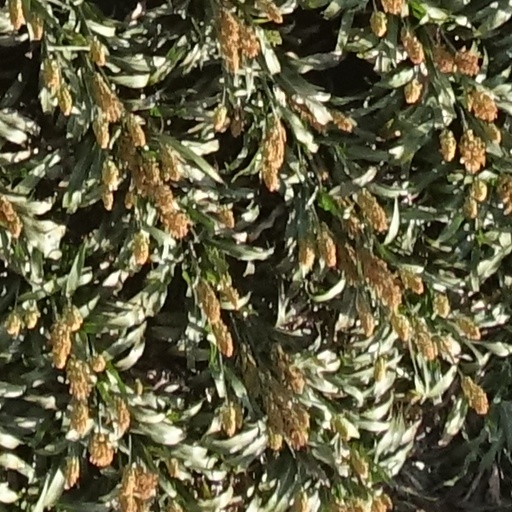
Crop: sorghum